Aquaphor

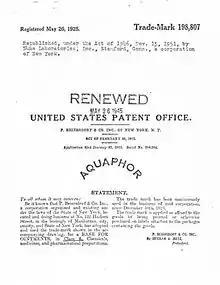
First US trademark for "Aquaphor", dated 26 May 1925

1925: Aquaphor was developed in the Beiersdorf Inc laboratories in the US. It was trademarked that year by Herman A. Metz, president of Beiersdorf Inc at that time.